Smith, Elder & Co.

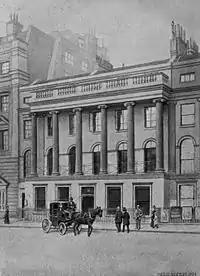
Offices of Smith, Elder & Co. at No. 15 Waterloo Place in London

The firm was founded by George Smith (1789–1846) and Alexander Elder (1790–1876) and successfully continued by George Murray Smith (1824–1901). They are known to have published as early as 1826.